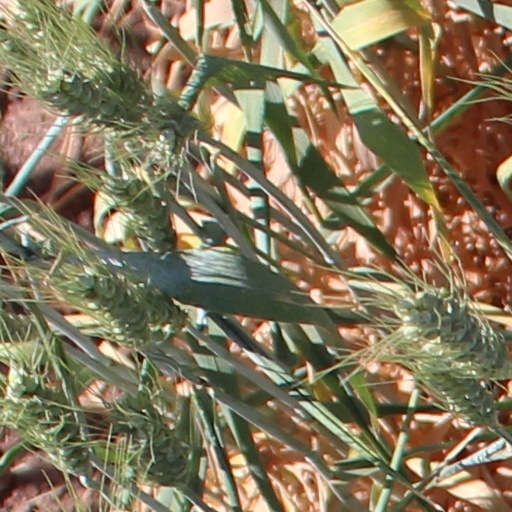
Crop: wheat